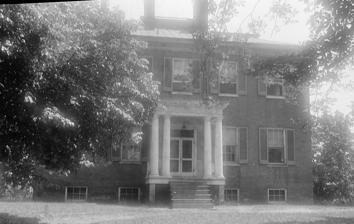
Building: Mount Airy (Davidsonville, Maryland)
Country: United States of America
Year built: 1857
Historic house in Maryland, United States United States historic place Mount Airy U.S. National Register of Historic Places Mount Airy, HABS Photo, July 1940 Show map of Maryland Show map of the United States Location Mount Airy Rd. off MD 424, Davidsonville, Maryland Coordinates 38°55′42″N 76°38′11″W / 38.92833°N 76.63639°W / 38.92833; -76.63639 Built 1857 NRHP reference No. 73000894 Added to NRHP April 13, 1973 Mount Airy is a historic home at Davidsonville , Anne Arundel County, Maryland .  It is a two-story, cube-shaped brick Georgian-Federal style , late neo-classical dwelling with a Doric portico on a central hall plan. It was built about 1857 for James Alexis Iglehart, whose children were educated by their French tutor in the family schoolhouse. In addition to the schoolhouse, a mid-19th century frame smokehouse is also on the property. It was listed on the National Register of Historic Places in 1973. References